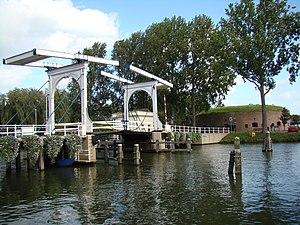
Le Vecht, également parfois connu sous le nom d'Utrechtse Vecht, est un fleuve néerlandais faisant partie du delta du Rhin. Long de 42 kilomètres, il commence dans la ville d'Utrecht et aboutit dans l'IJsselmeer à Muiden.